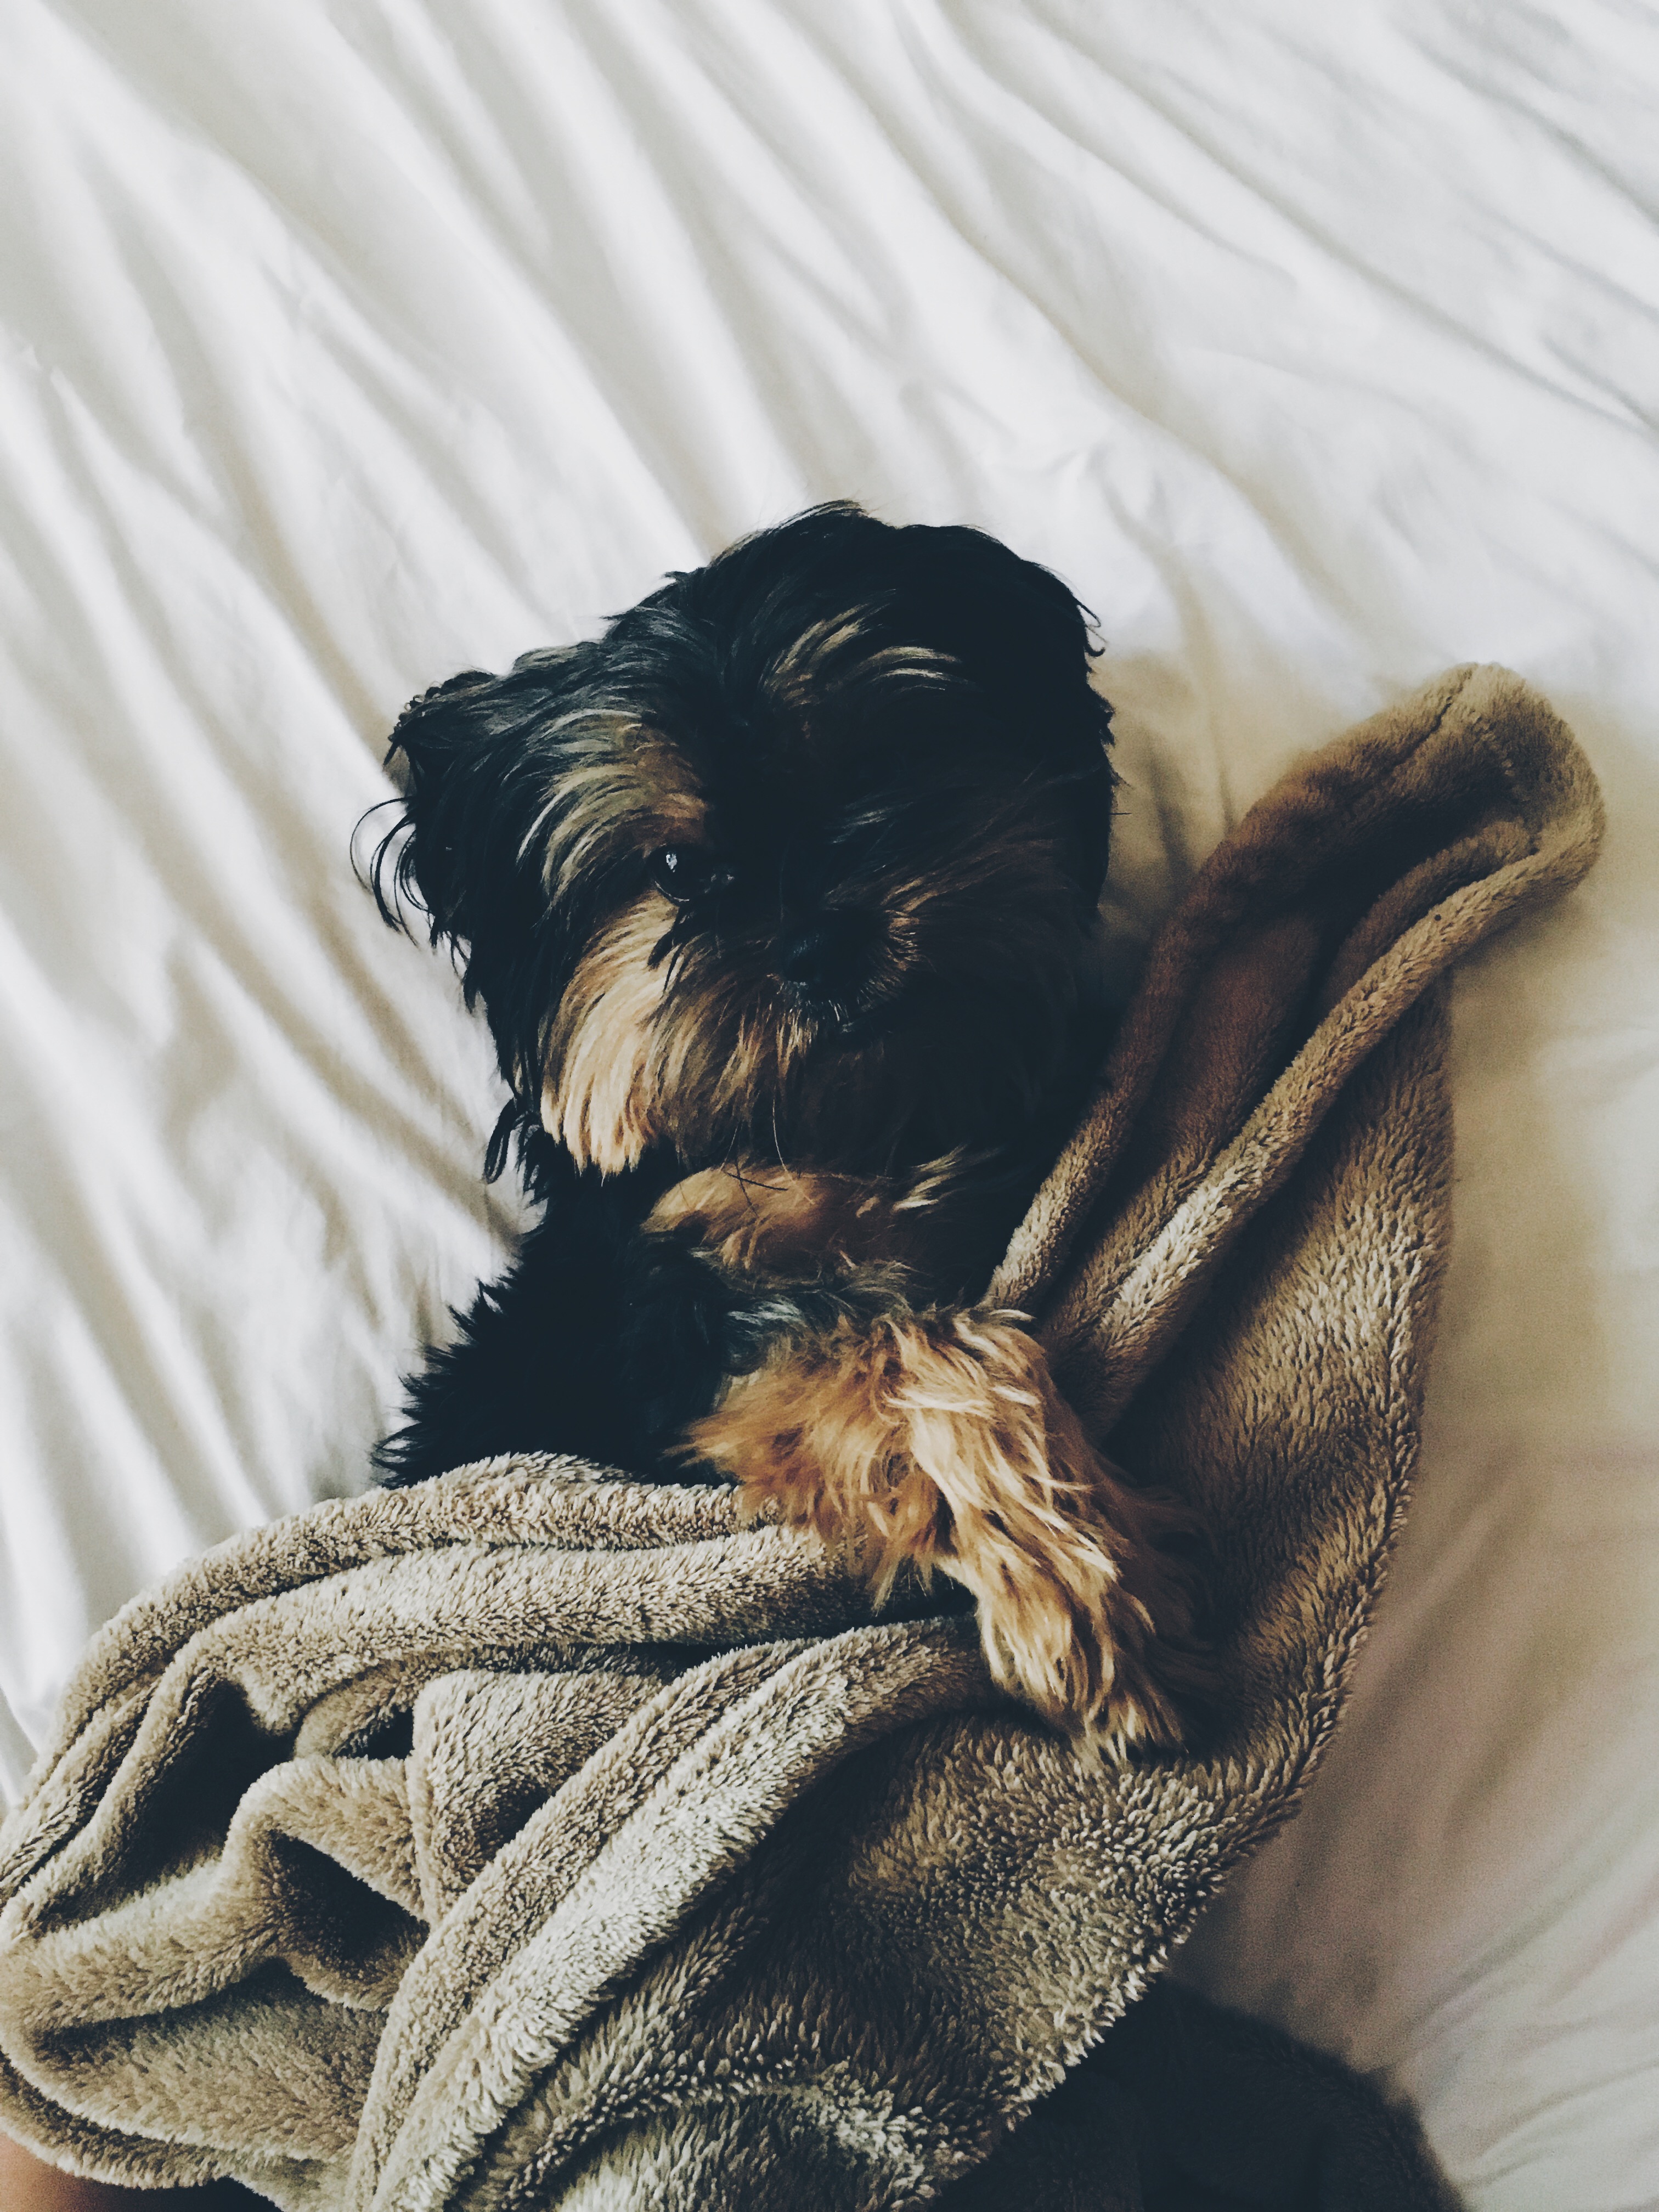
puppy, dog, animal, cute, canine, love, pet, fur, mammal, black, towel, bed, vertebrate, domestic, adorable, cover, terrier, breed, purebred, yorkshire terrier, dog like mammal